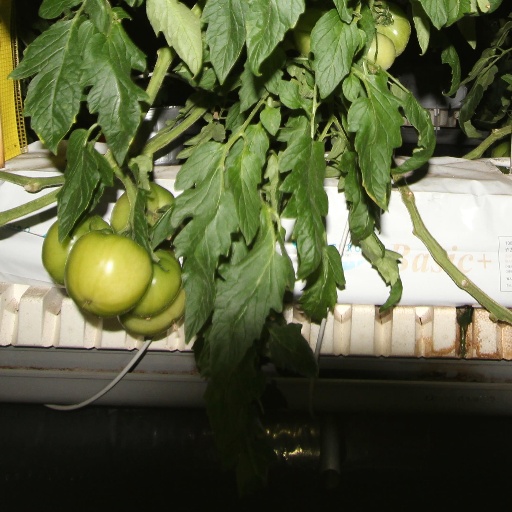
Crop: tomato